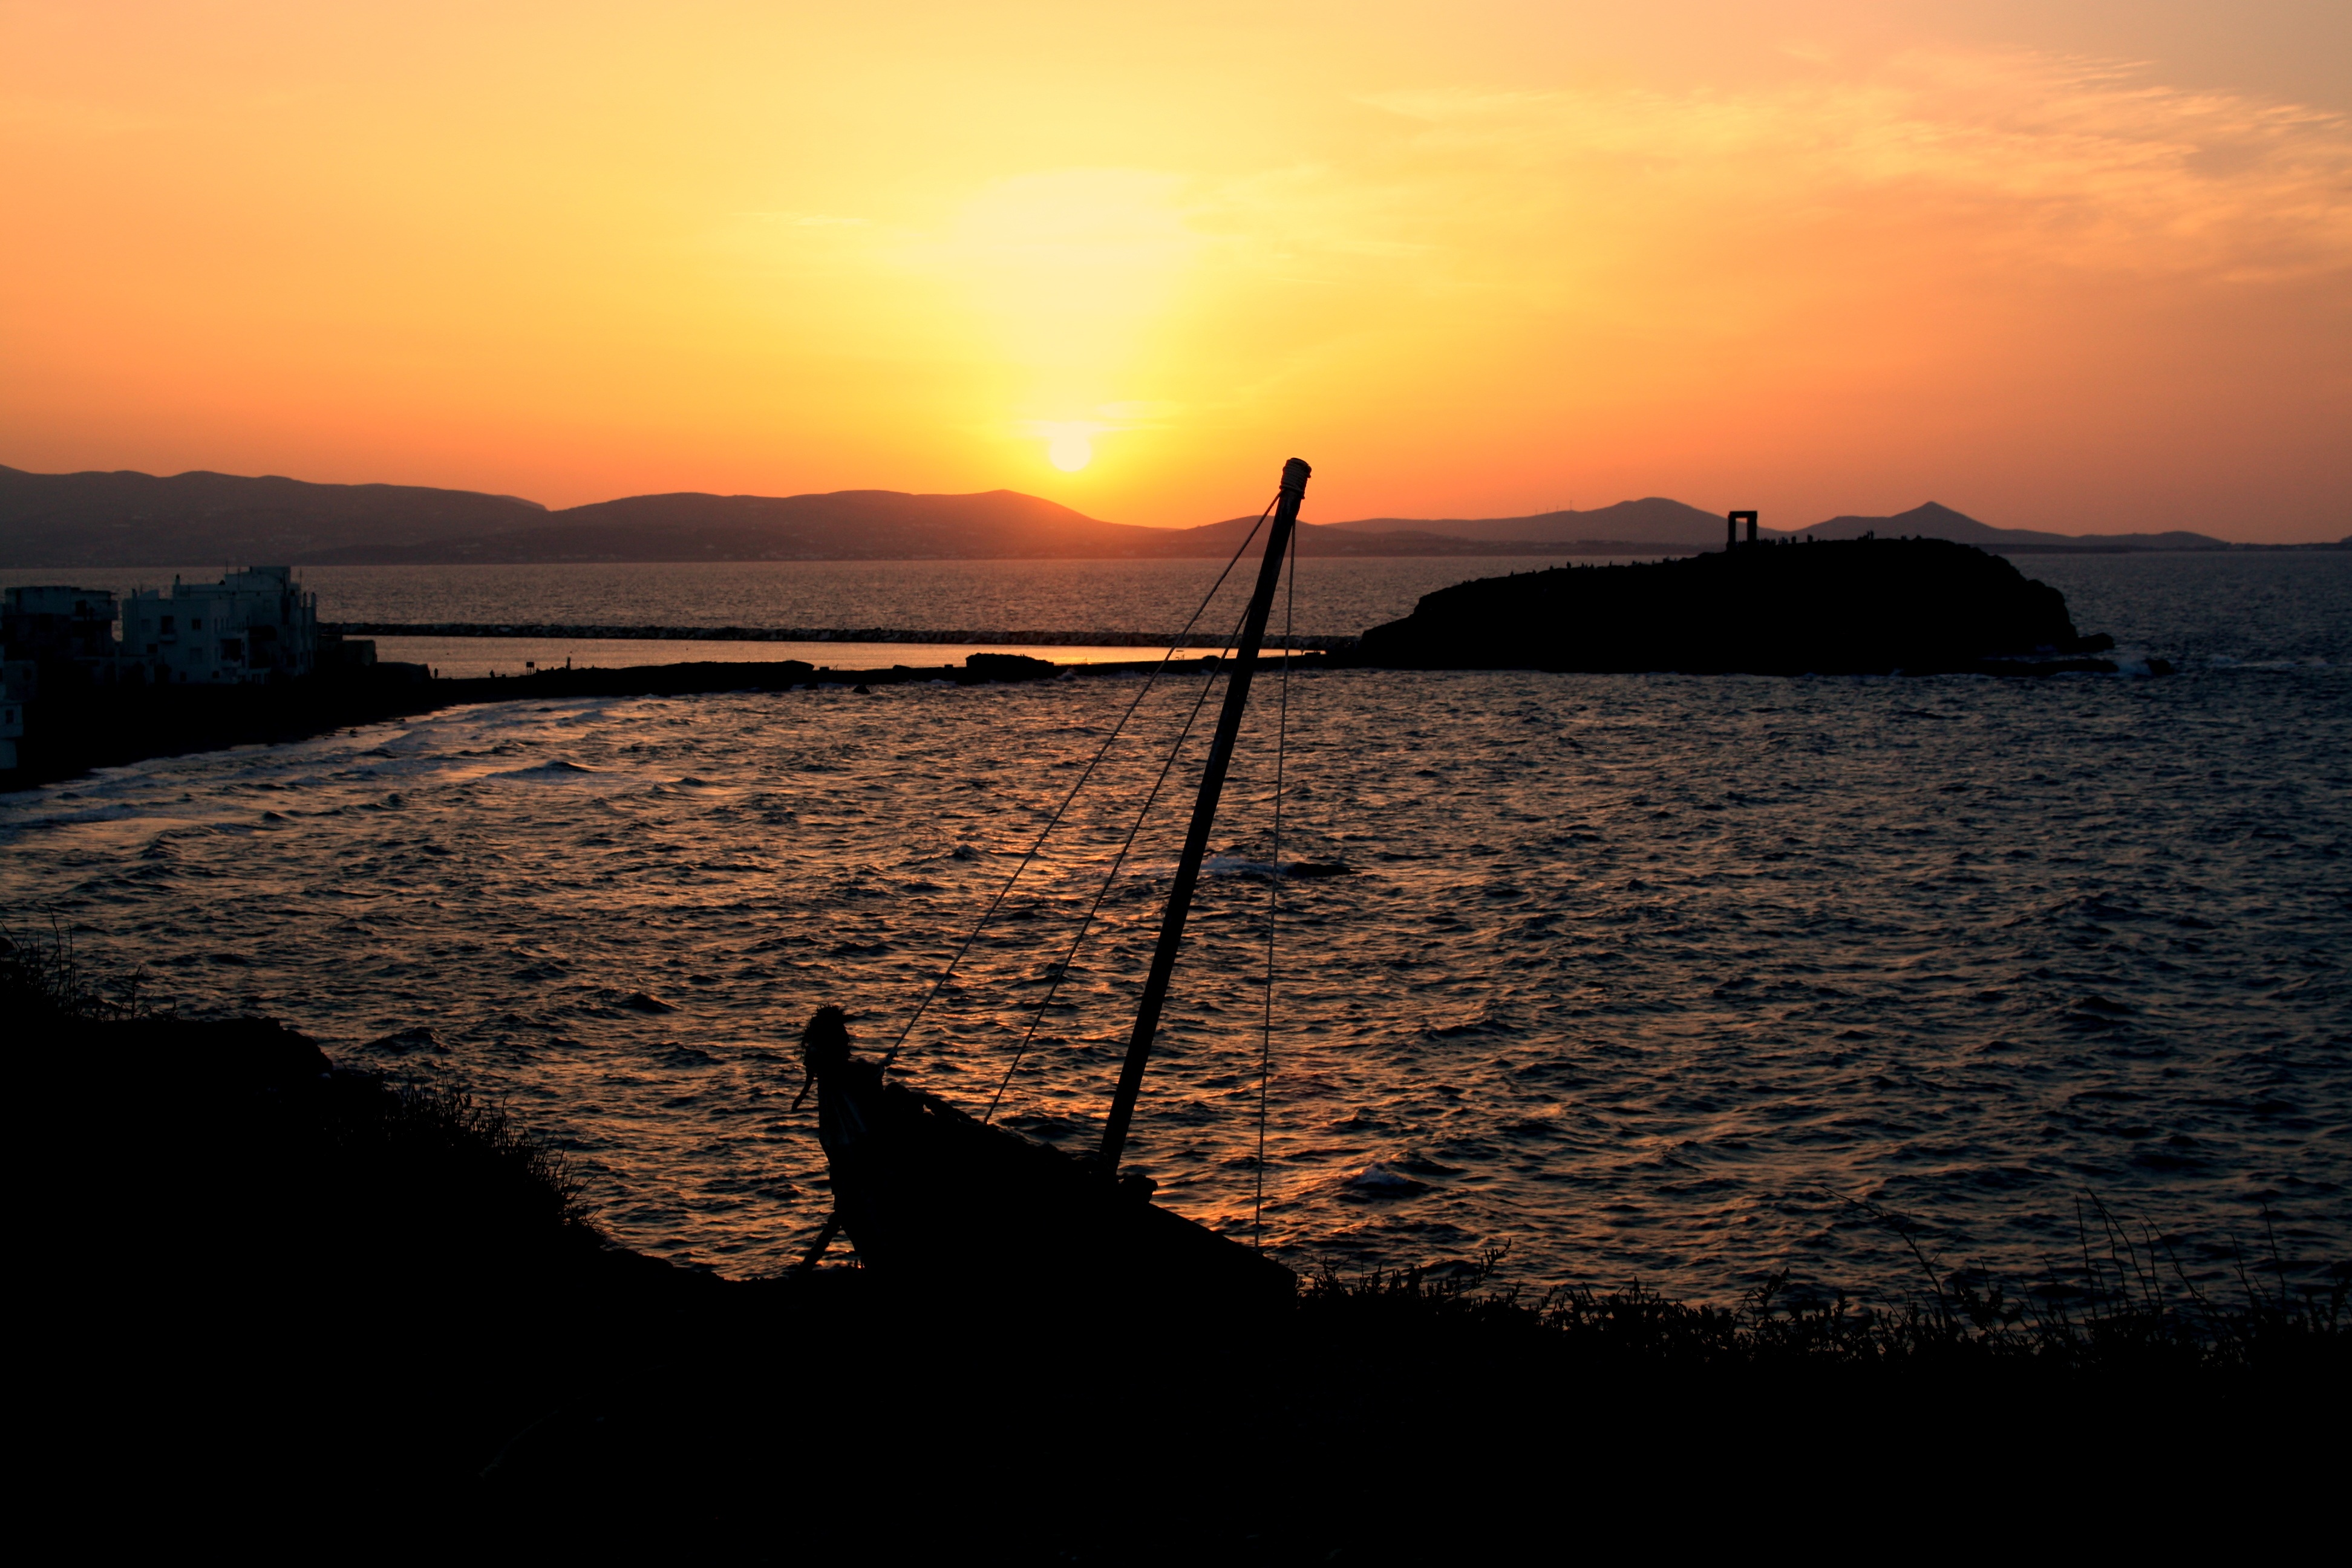
beach, sea, coast, water, nature, ocean, horizon, cloud, sun, sunrise, sunset, sunlight, morning, shore, wave, dawn, travel, dusk, evening, reflection, holiday, bay, island, body of water, colors, greece, cape, afterglow, naxos